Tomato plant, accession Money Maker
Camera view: vertical (180 deg); turntable rotation: 300 degrees
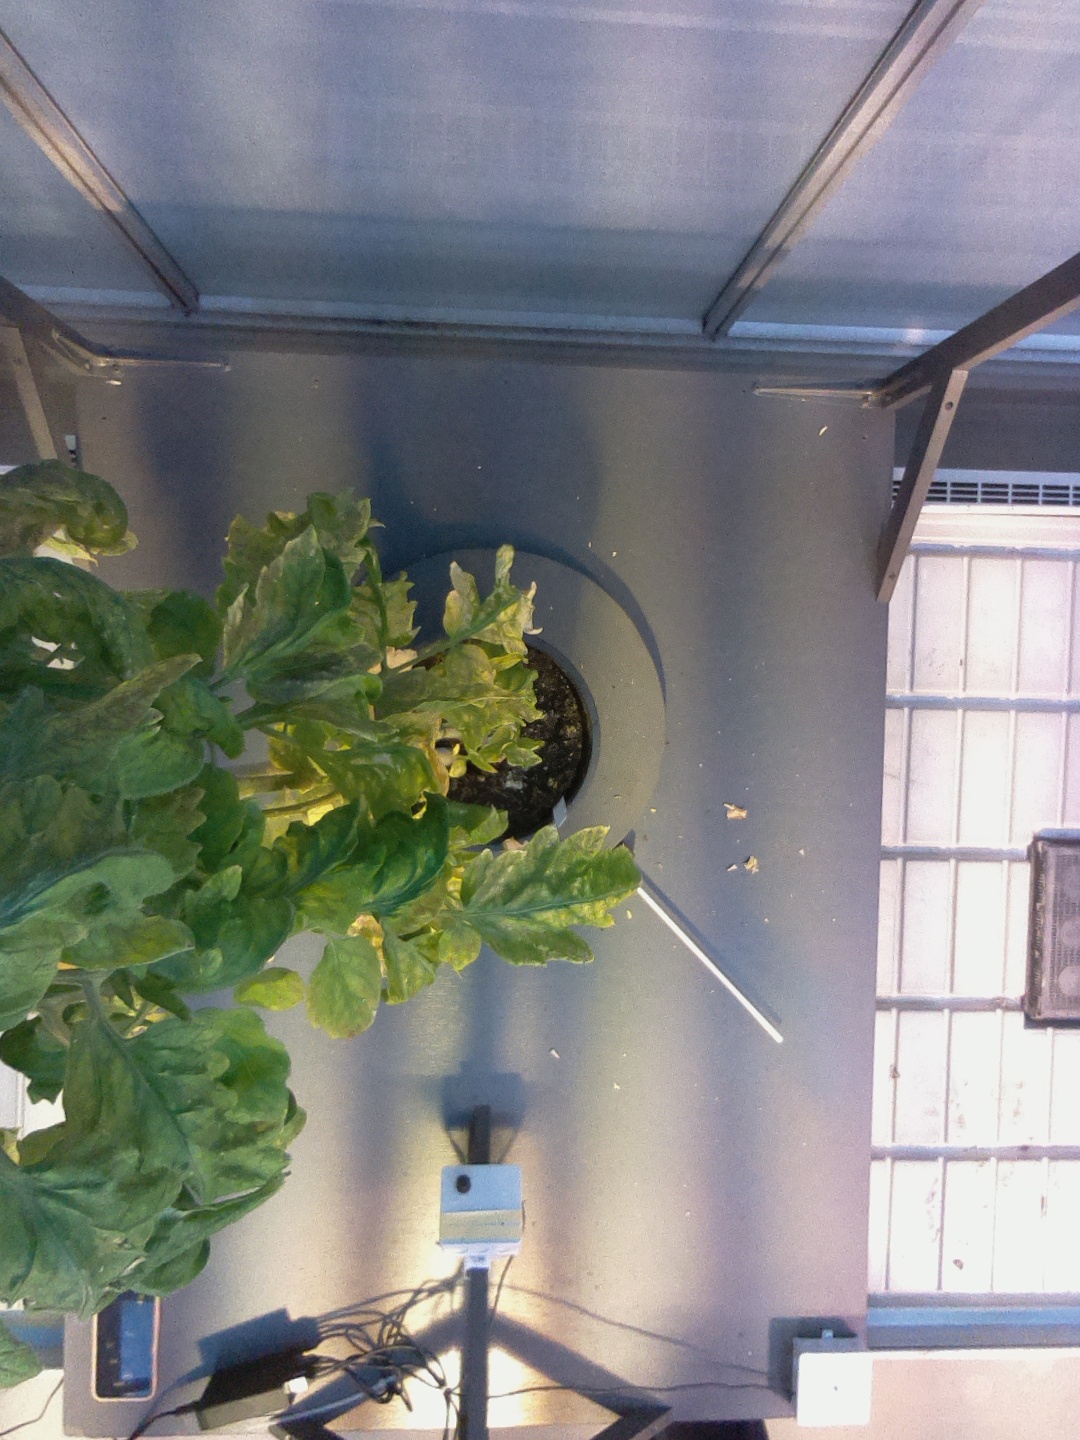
BBCH growth stage 80: fruits start showing typical ripe color (orange -> red)